On the Natural History of Destruction

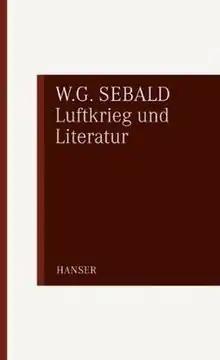
Book cover

On the Natural History of Destruction is a 1999 book by the German writer W. G. Sebald. Its original German title is Luftkrieg und Literatur, which means "Air war and literature". It consists of essays about literature and writers, through which Sebald discusses the German processing of World War II.